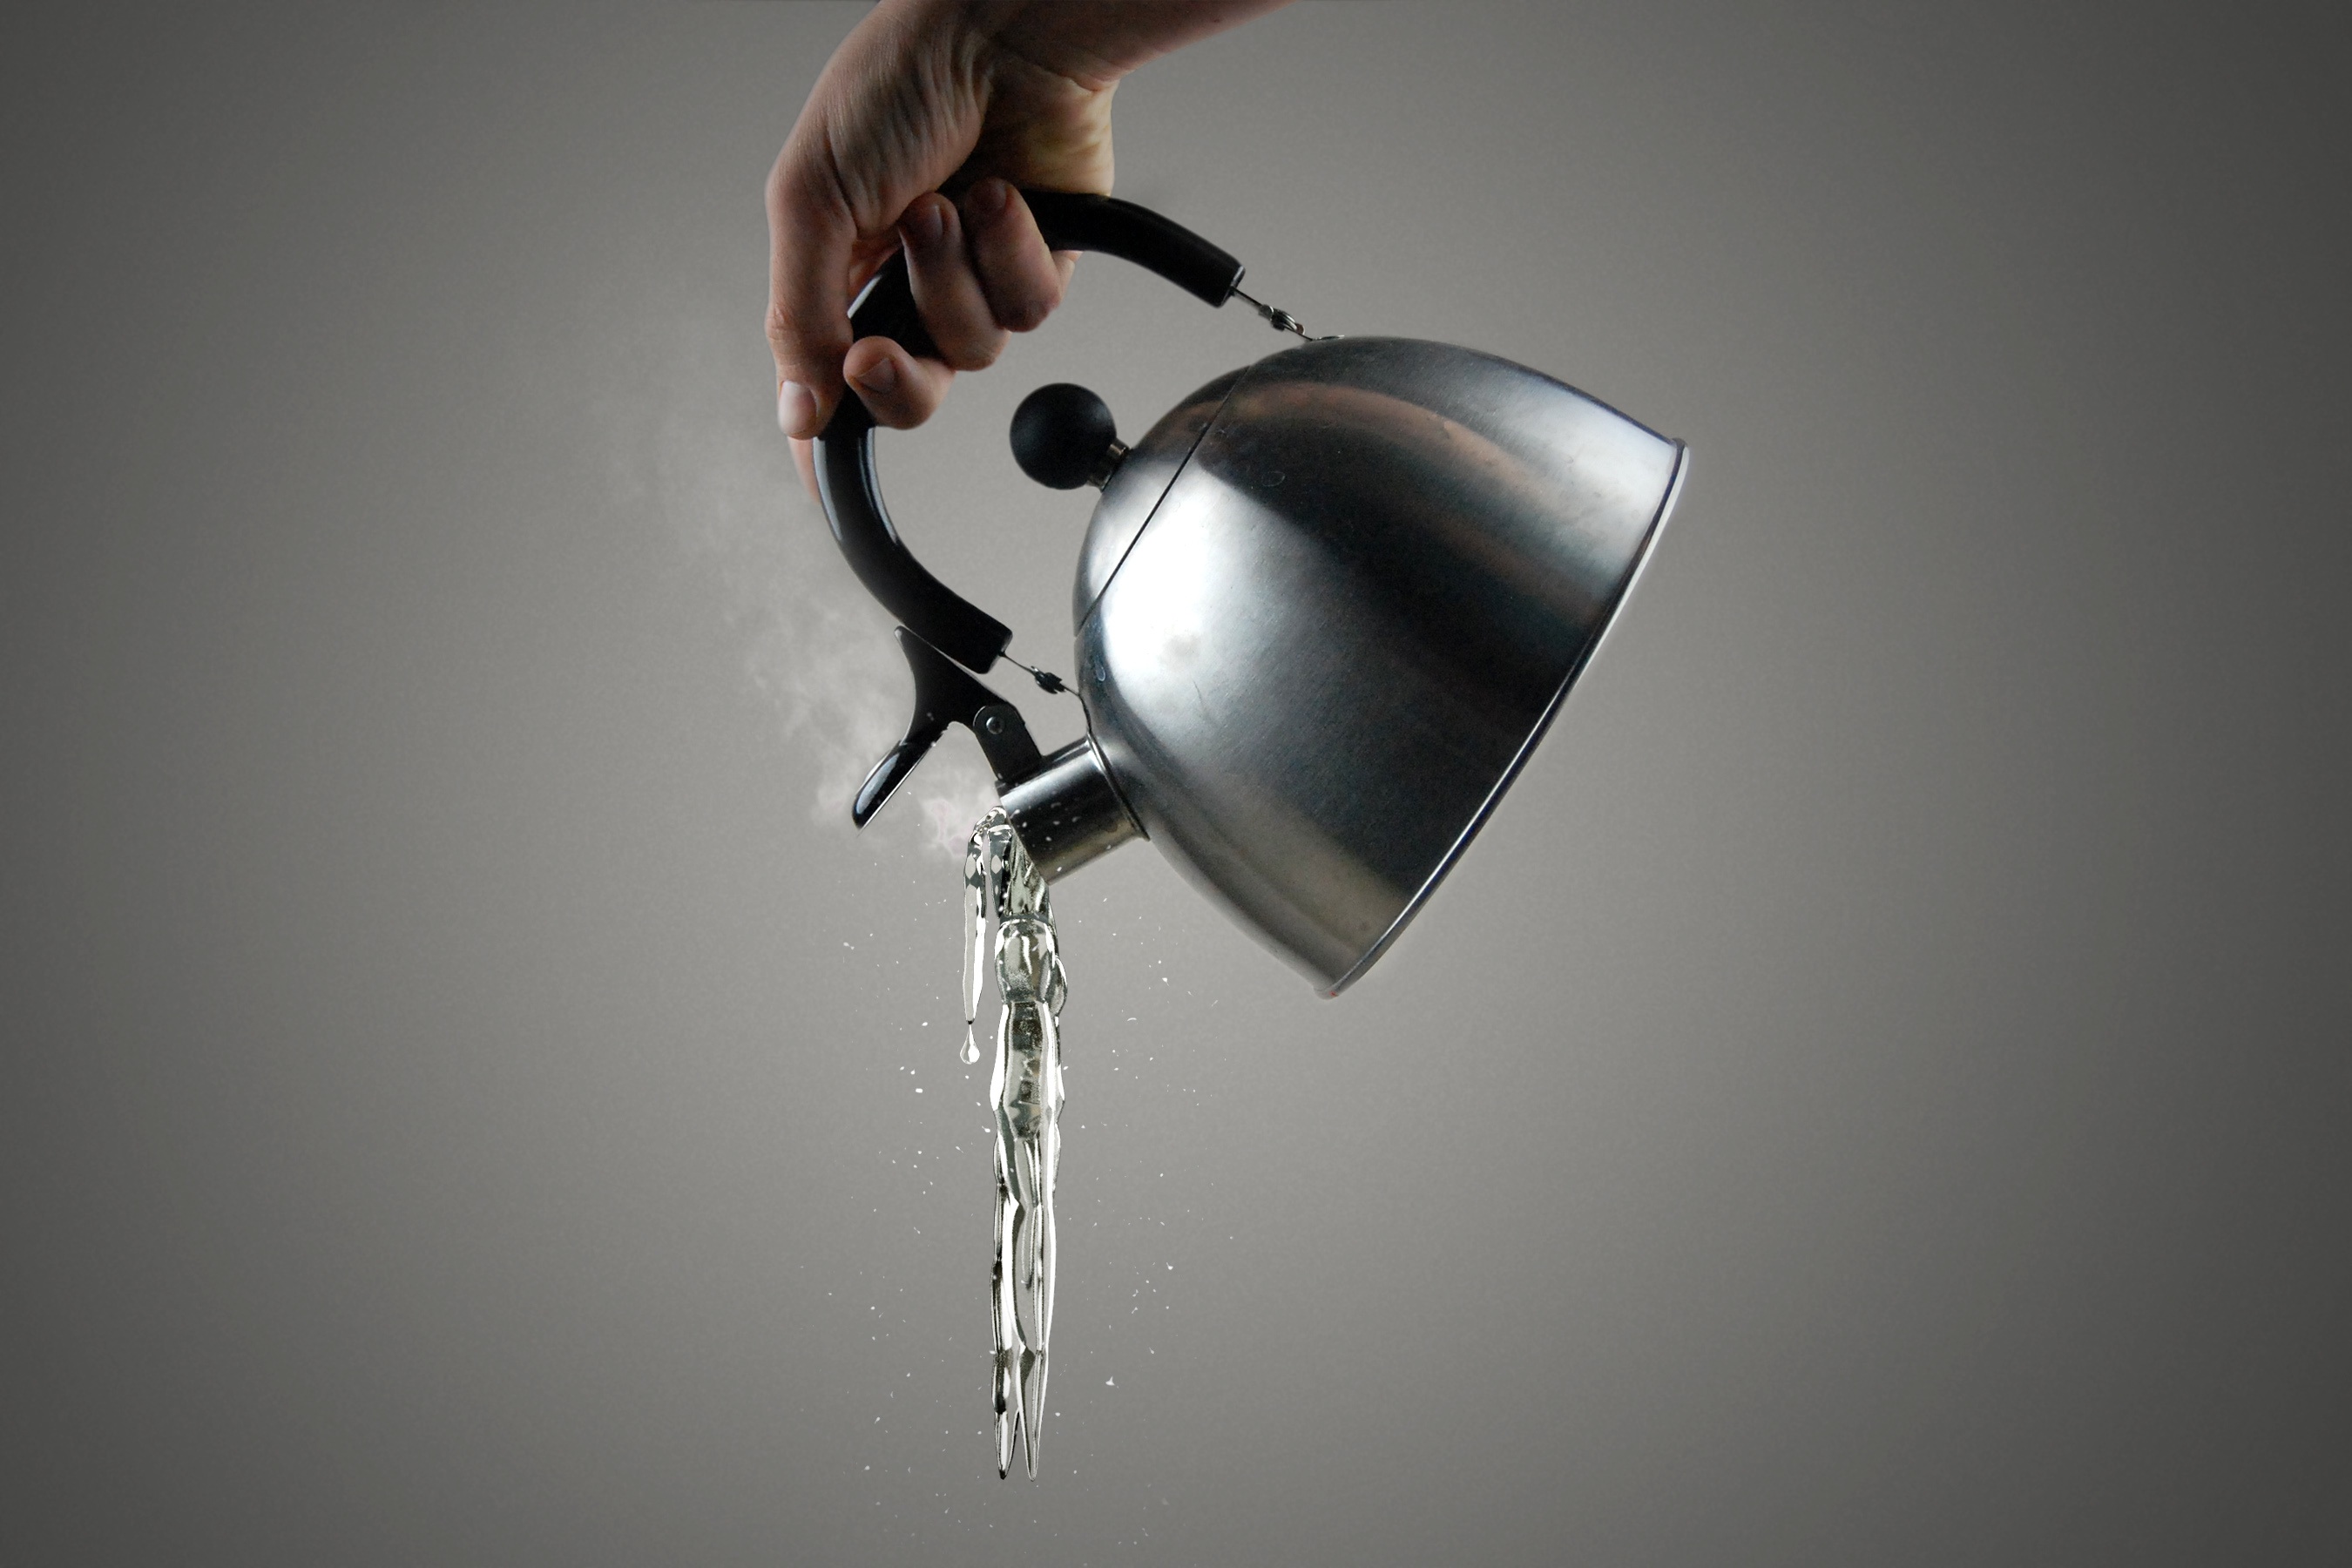
hand, light, lamp, lighting, glasses, eyewear, light fixture, organ, sconce, vision care